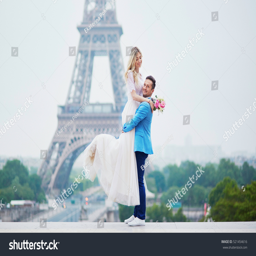
just married couple on their wedding day .